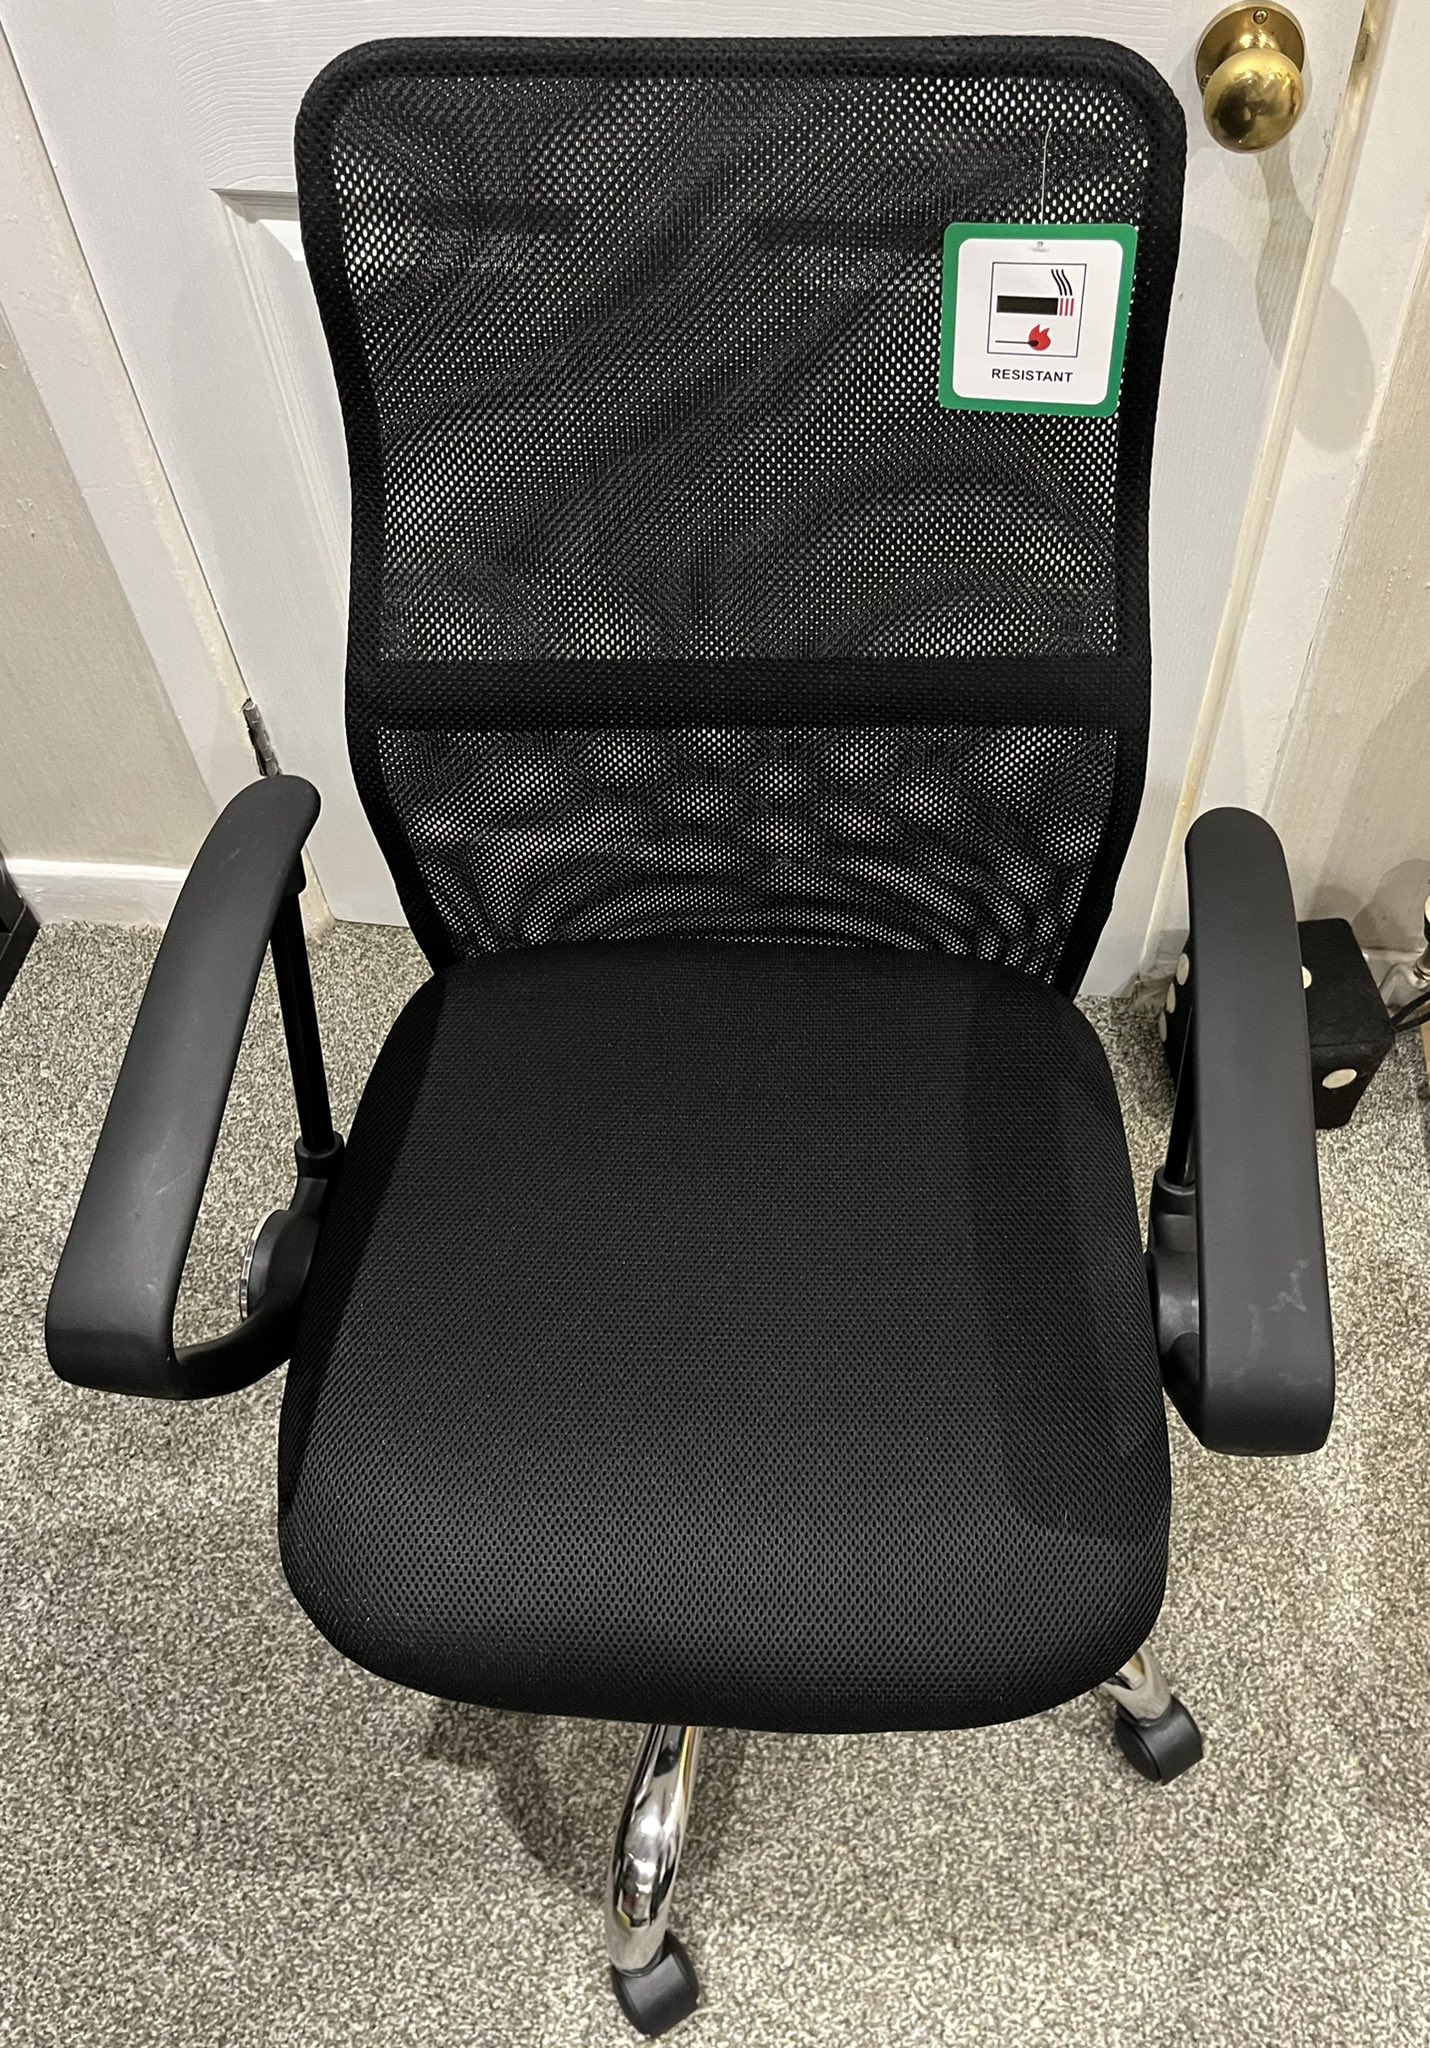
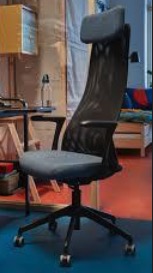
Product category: items_chair
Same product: no